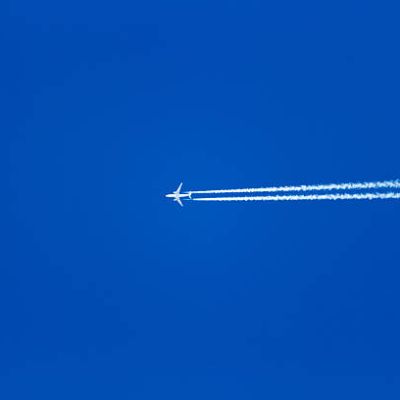
Cloud type: Contrail (Ct)